Natsupoi

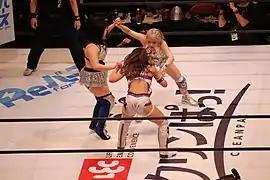
Natsupoi (right) facing AZM and Koguma on the second night of the Stardom World Climax 2022 from March 27.

At Stardom Cinderella Journey on February 23, 2022, Maki unsuccessfully challenged Saya Kamitani for the Wonder of Stardom Championship. On the second night of the World Climax 2022 from March 27, she unsuccessfully challenged AZM and Koguma for the High Speed Championship. At Stardom Cinderella Tournament 2022, Maki made in to he semifinals from April 29 where she fell short to Mirai. At Stardom Flashing Champions on May 28, 2022, Maki, Himeka and Maika dropped the Artist of Stardom Championship to Oedo Tai (Saki Kashima, Momo Watanabe and Starlight Kid). At Stardom Fight in the Top on June 26, 2022, Maki unsuccessfully challenged Tam Nakano in a Steel cage match.